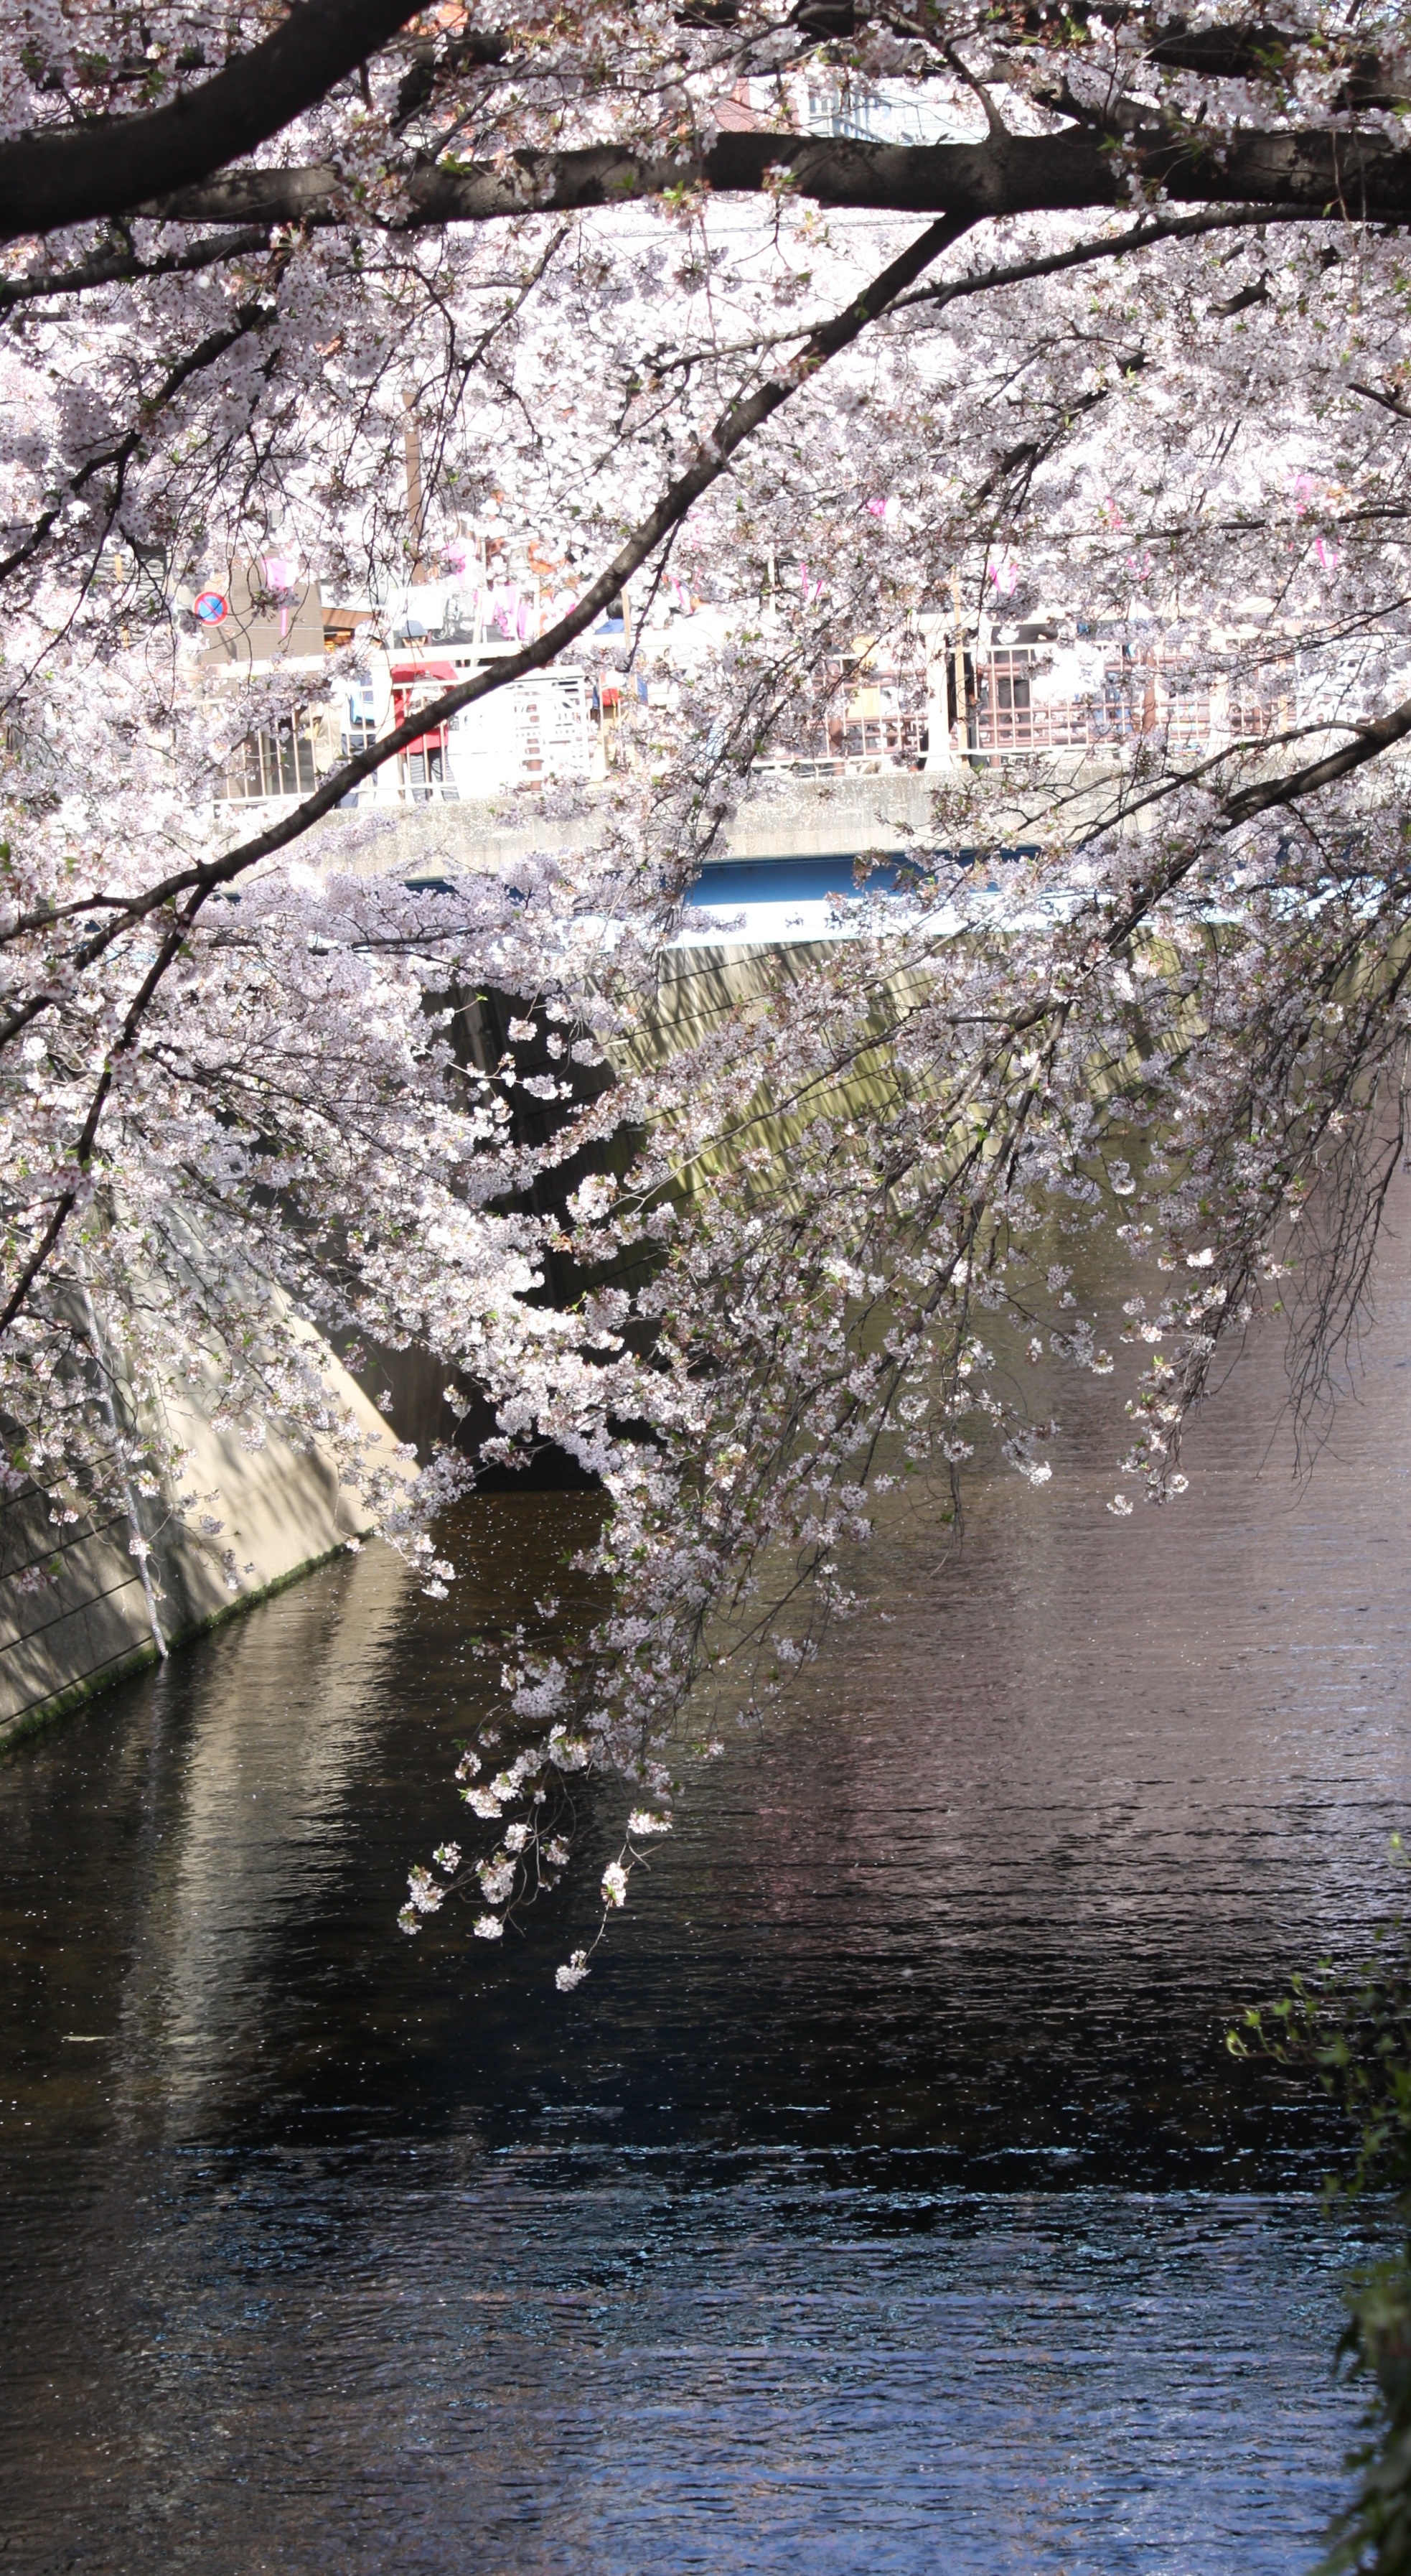
tree, water, branch, plant, flower, river, stream, reflection, cherry blossom, waterway